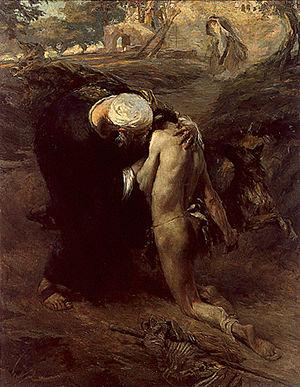
Edouard Monchablon, Le retour de l'enfant prodigue, 1903, Paris, ENSBA
Cette page recense les lauréats du prix de Rome en peinture, récompense inaugurée en 1663, et de façon officielle en 1667, par l'Académie royale de peinture et de sculpture à Paris, et supprimée par une réforme, après 1968.